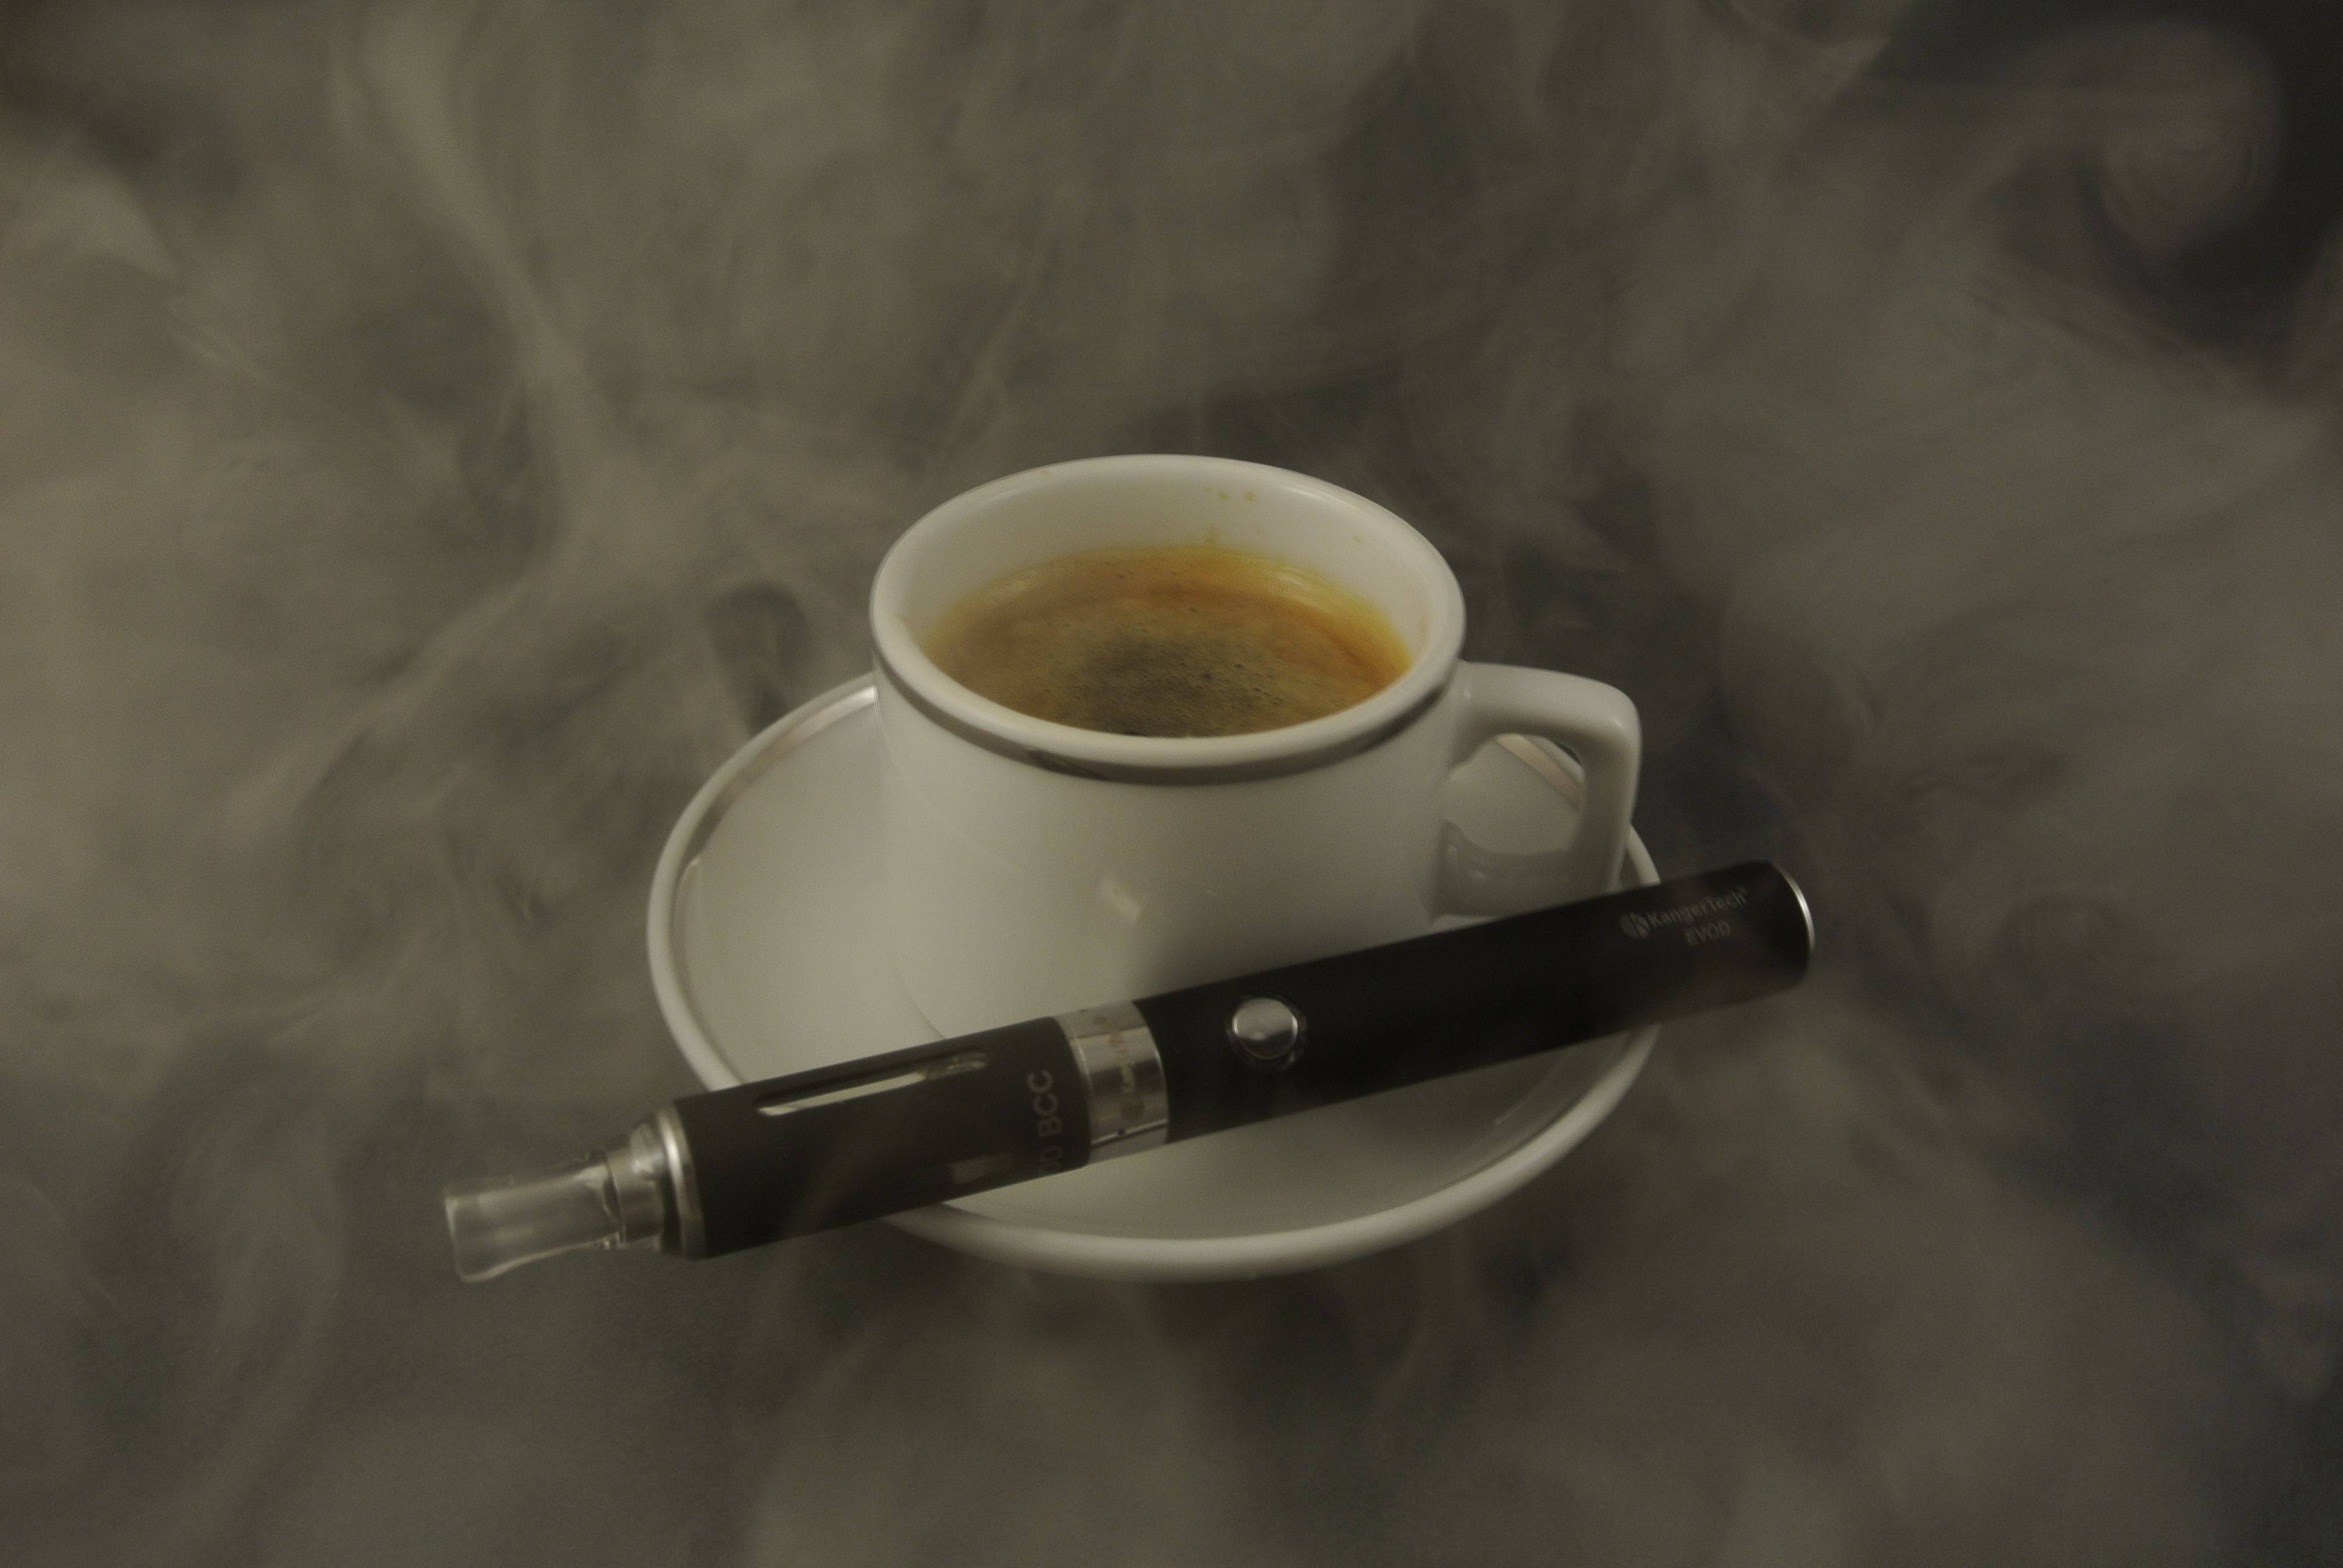
coffee, steam, cup, drink, espresso, caffeine, flavor, e cigarette